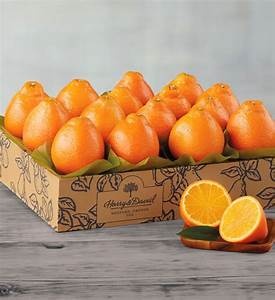
Label: mandarine